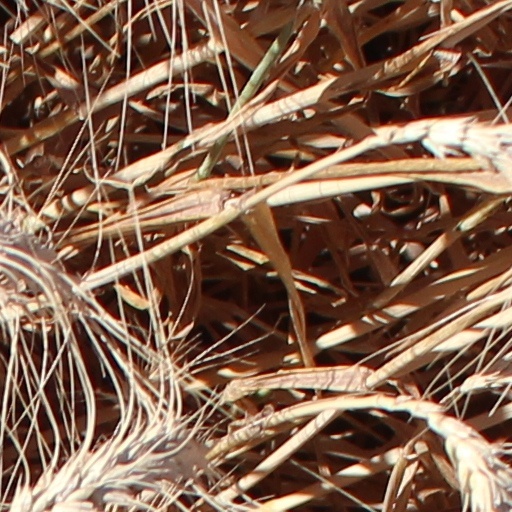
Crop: wheat